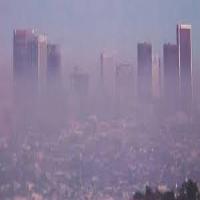
Weather: cloudy or overcast